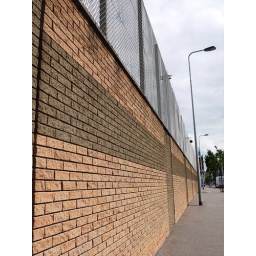
high walls around police service building